Elementary schools in the United States

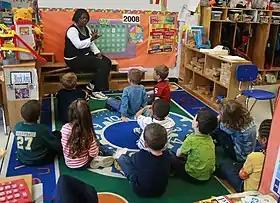
A teacher and her students in an elementary school classroom

In the United States, elementary schools are the main point of delivery for primary education, teaching children between the ages of 5–11 (sometimes 4-10 or 4-12) and coming between pre-kindergarten and secondary education.